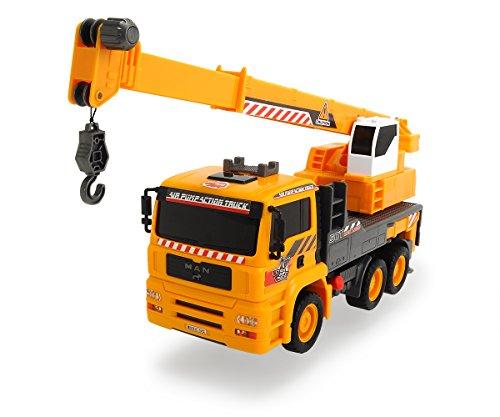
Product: Dickie Toys Air Pump Action Mobile Crane Truck, 12"
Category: Toys & Games | Play Vehicles | Toy Vehicles
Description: At Dickie Toys you'll find the air pump mobile crane, a detailed scale version of the famous Man construction vehicle.
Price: $14.99
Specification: ProductDimensions:12x4.2x5.9inches|ItemWeight:1.03pounds|ShippingWeight:1.54pounds(Viewshippingratesandpolicies)|DomesticShipping:ItemcanbeshippedwithinU.S.|InternationalShipping:ThisitemcanbeshippedtoselectcountriesoutsideoftheU.S.LearnMore|ASIN:B01C2YDFYE|Itemmodelnumber:203806003AMU|Manufacturerrecommendedage:36months-15years